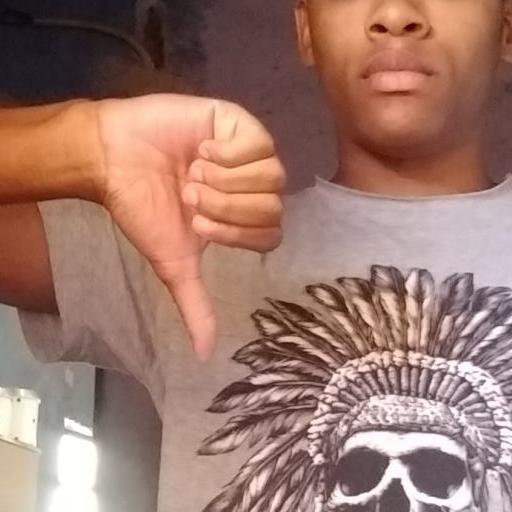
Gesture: dislike